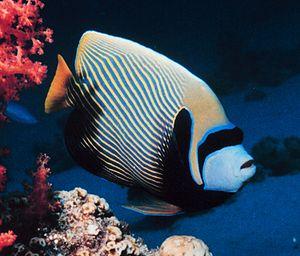
Le Poisson-ange empereur ou Ange de mer impérial est un poisson de l'océan Indien, Pacifique et de la mer Rouge.